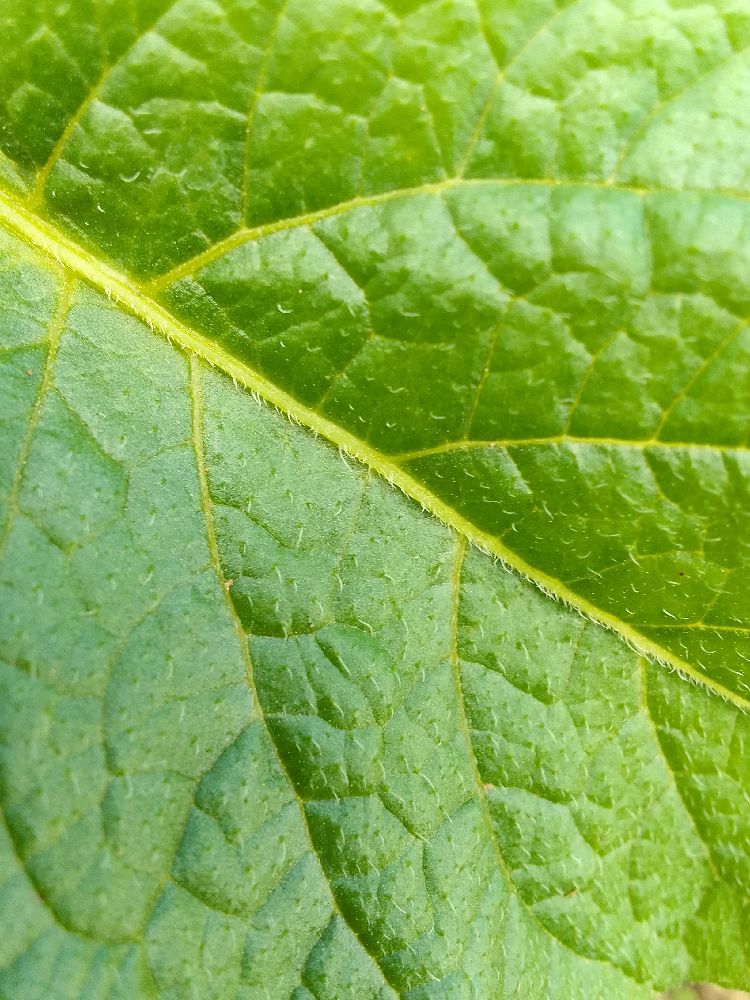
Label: Healthy